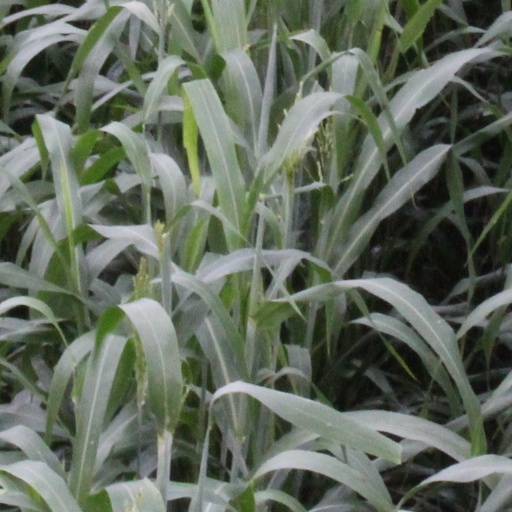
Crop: sorghum